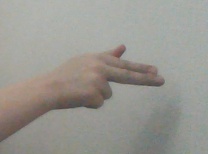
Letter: ghain